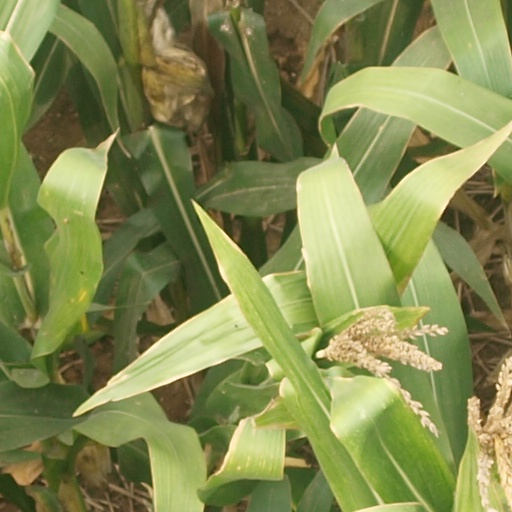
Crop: maize; corn